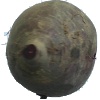
Label: Beetroot 1